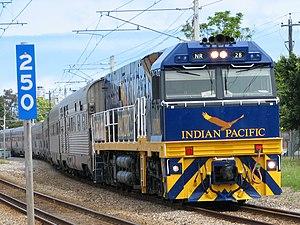
L’Indian Pacific est une voie de chemin de fer en service qui relie les villes de Perth et de Sydney en Australie. Elle a été inaugurée en 1970 après que les lignes déjà existantes ont été harmonisées à l’écartement standard. Elle a une longueur de 4 352 kilomètres et traverse trois États.